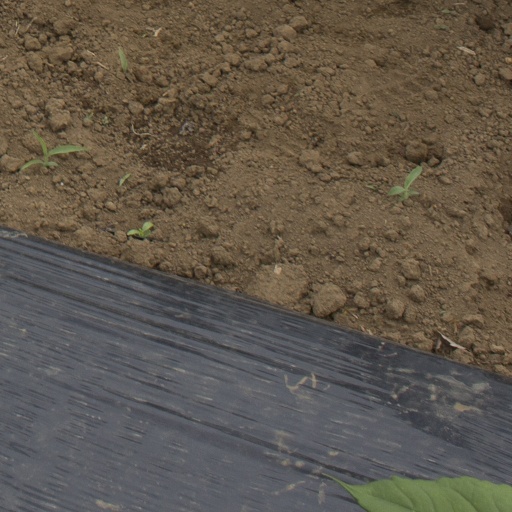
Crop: Jerusalem artichoke